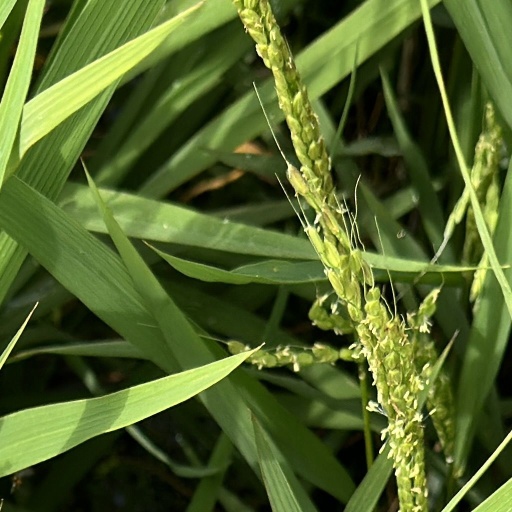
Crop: rice